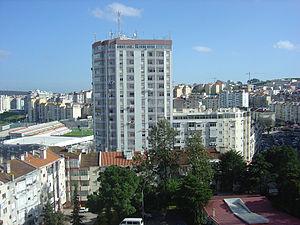
Amadora est une ville et une municipalité du Portugal, située dans le district et la région de Lisbonne. C'est la quatrième municipalité la plus peuplée du Portugal et aussi l'une des plus petites, avec une superficie de 23,77 km², ce qui en fait la municipalité avec la plus forte densité de population du pays.